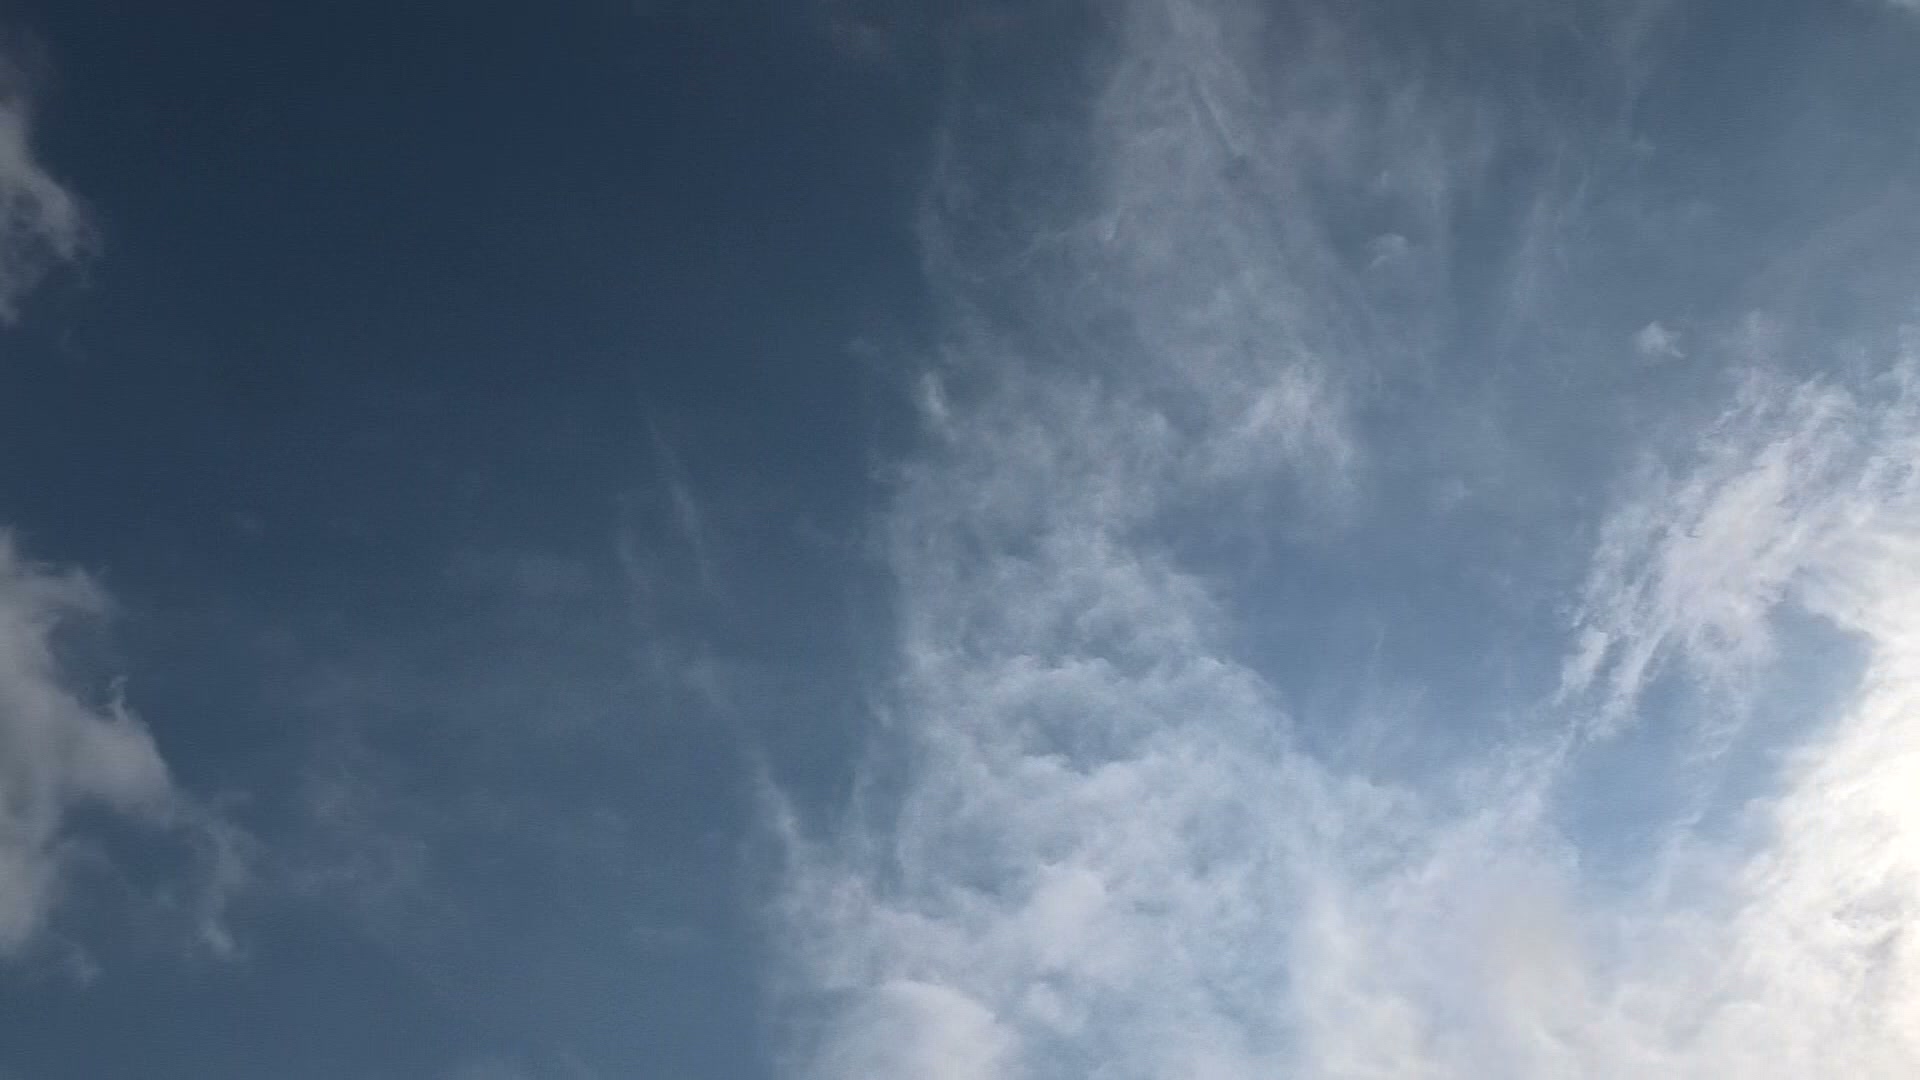
Cloud type: Cirrus